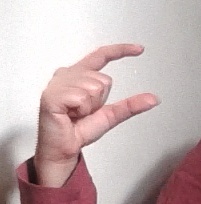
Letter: dal